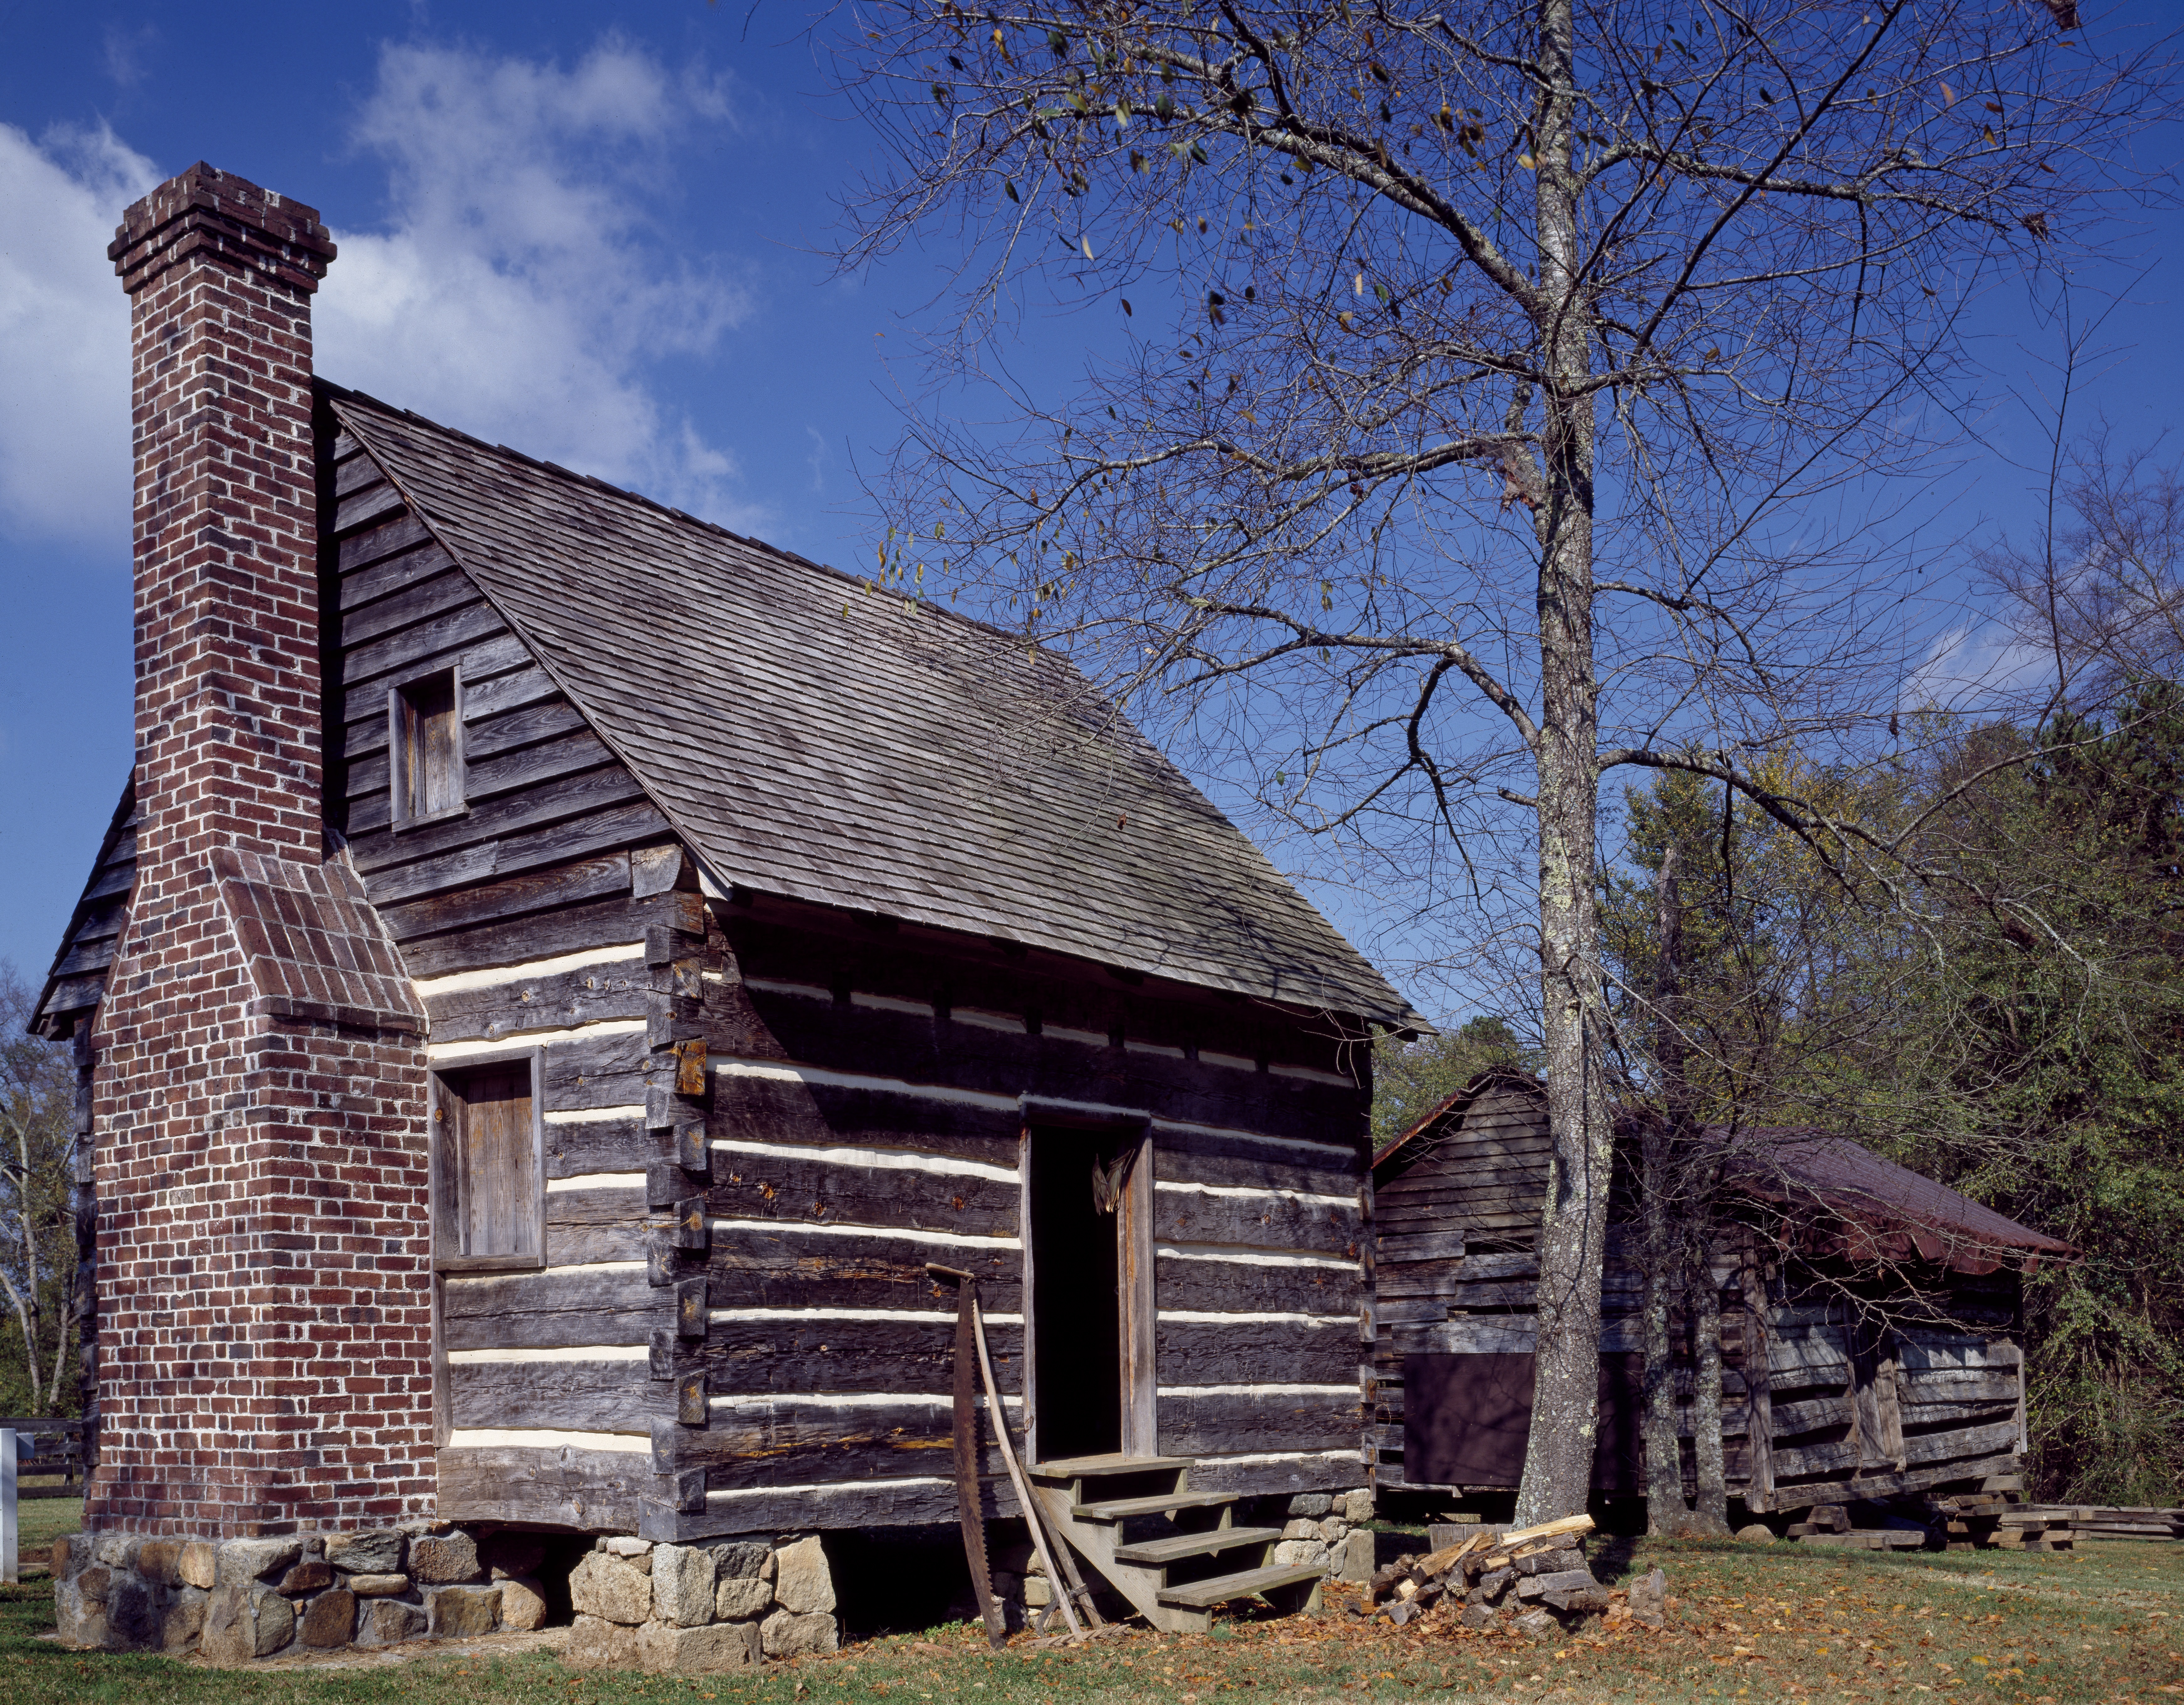
wood, farm, vintage, house, roof, building, barn, home, country, shed, rustic, shack, rural, farming, cottage, property, agriculture, worn, farmhouse, scene, estate, log cabin, siding, rural area, residential area, outdoor structure, out buildings